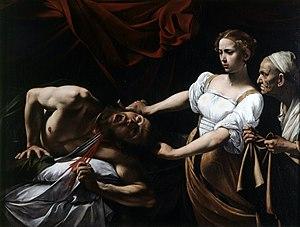
La Betulia liberata K. 118/74ᶜ est un oratorio de Wolfgang Amadeus Mozart composé en 1771 pour Padoue lors du premier voyage en Italie, sur un livret de Pietro Metastasio, inspiré du Livre de Judith de la Bible.
La Giuditta peut se référer à l'un des nombreux oratorios italiens.
Judith décapitant Holopherne est un tableau attribué par certains historiens d'art au Caravage et par d'autres au peintre flamand Louis Finson ou au milieu caravagiste de Naples du début du XVIIᵉ siècle. Il s'agit d'une peinture à l'huile sur toile de 144 × 173 cm. Les champions de l'attribution au Caravage estiment que le tableau a été réalisée en 1607 à Naples.